119th Light Anti-Aircraft Regiment, Royal Artillery

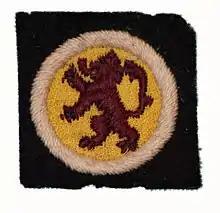
Shoulder patch worn by the 15th (Scottish) Division.

After the weather delay, Second Army began the 'Epsom' offensive on 25 June, with VIII Corps (including 15th (S) Division) attacking at 07.30 next day to force crossings of the Rivers Orne and Odon. The infantry attacked through fields of crops with tank support behind a Creeping barrage and fought their way into the villages of Cheux and St Manvieu but the Odon bridges were still away at the end of the first day. The party of 119th LAA Rgt preparing positions had been caught by mortar fire, losing one man killed and one officer and three other ranks (ORs) wounded. RHQ moved up to Putot-en-Bessin. Further gains and a narrow bridgehead over the Odon were achieved by bitter fighting next day, by the end of which 15th (S) Division had created a deep salient into the German positions (known as 'Scottish Corridor') without reaching the Orne. Over following days the Germans made repeated attempts to overwhelm the corridor. On 28 June B Trp had to fight as infantry to deal with snipers, killing three and capturing another. On that day a self-propelled (SP) Bofors of G Trp received a direct hit from a mortar with three ORs killed and one wounded. During one attack at Cheux on 29 June, the regiment's forward subunit had to withdraw to the British anti-tank lines, returning to its previous position next day after the attack had been broken by British artillery.